Melano

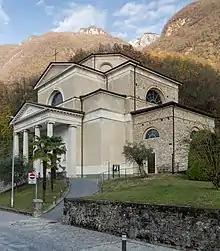
Sant'Andrea Church in Melano

From the , 905 or 82.1% were Roman Catholic, while 55 or 5.0% belonged to the Swiss Reformed Church. There are 125 individuals (or about 11.34% of the population) who belong to another church (not listed on the census), and 17 individuals (or about 1.54% of the population) did not answer the question.